Vectorman

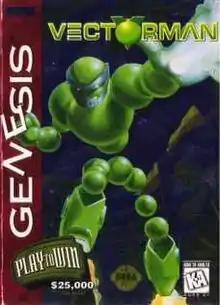
North American cover art

Vectorman is a 2D action platformer video game developed by BlueSky Software and published by Sega. The game was released for the Sega Genesis in late 1995 in North America and Europe. It was considered a critical and commercial success, achieving its dual goal of retaining interest in the aging Sega Genesis platform in face of the increasingly popular new technology of the next generation of video game consoles and providing competition to industry competitor Nintendo's popular "Donkey Kong Country" video game. In subsequent decades, the game was re-released across many Sega-themed video game compilations, and on its own across the Wii Virtual Console, Steam, Sega Forever, and Nintendo Classics digital platforms. A sequel, "Vectorman 2", was released in 1996, but despite several abandoned attempts at making a "Vectorman 3", no further games have been released.